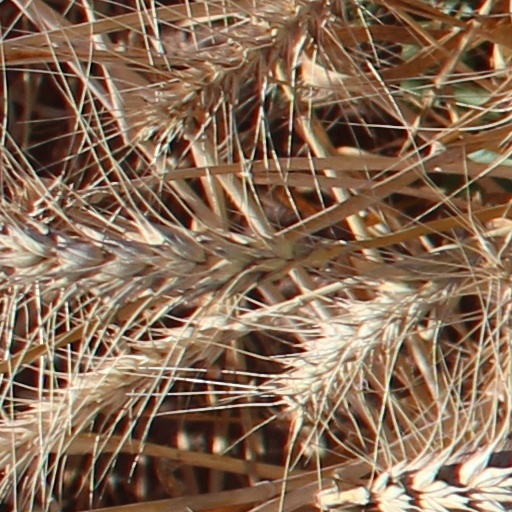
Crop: wheat